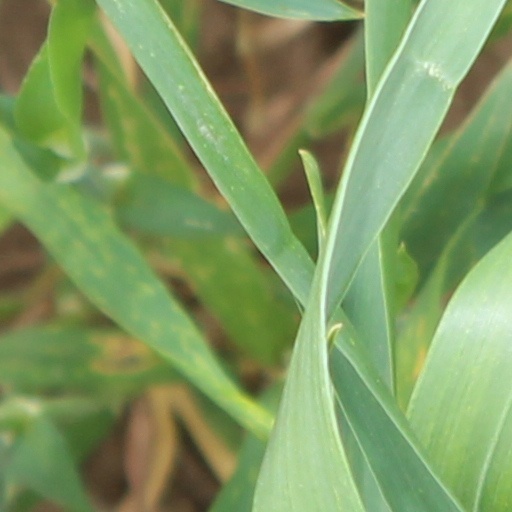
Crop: wheat